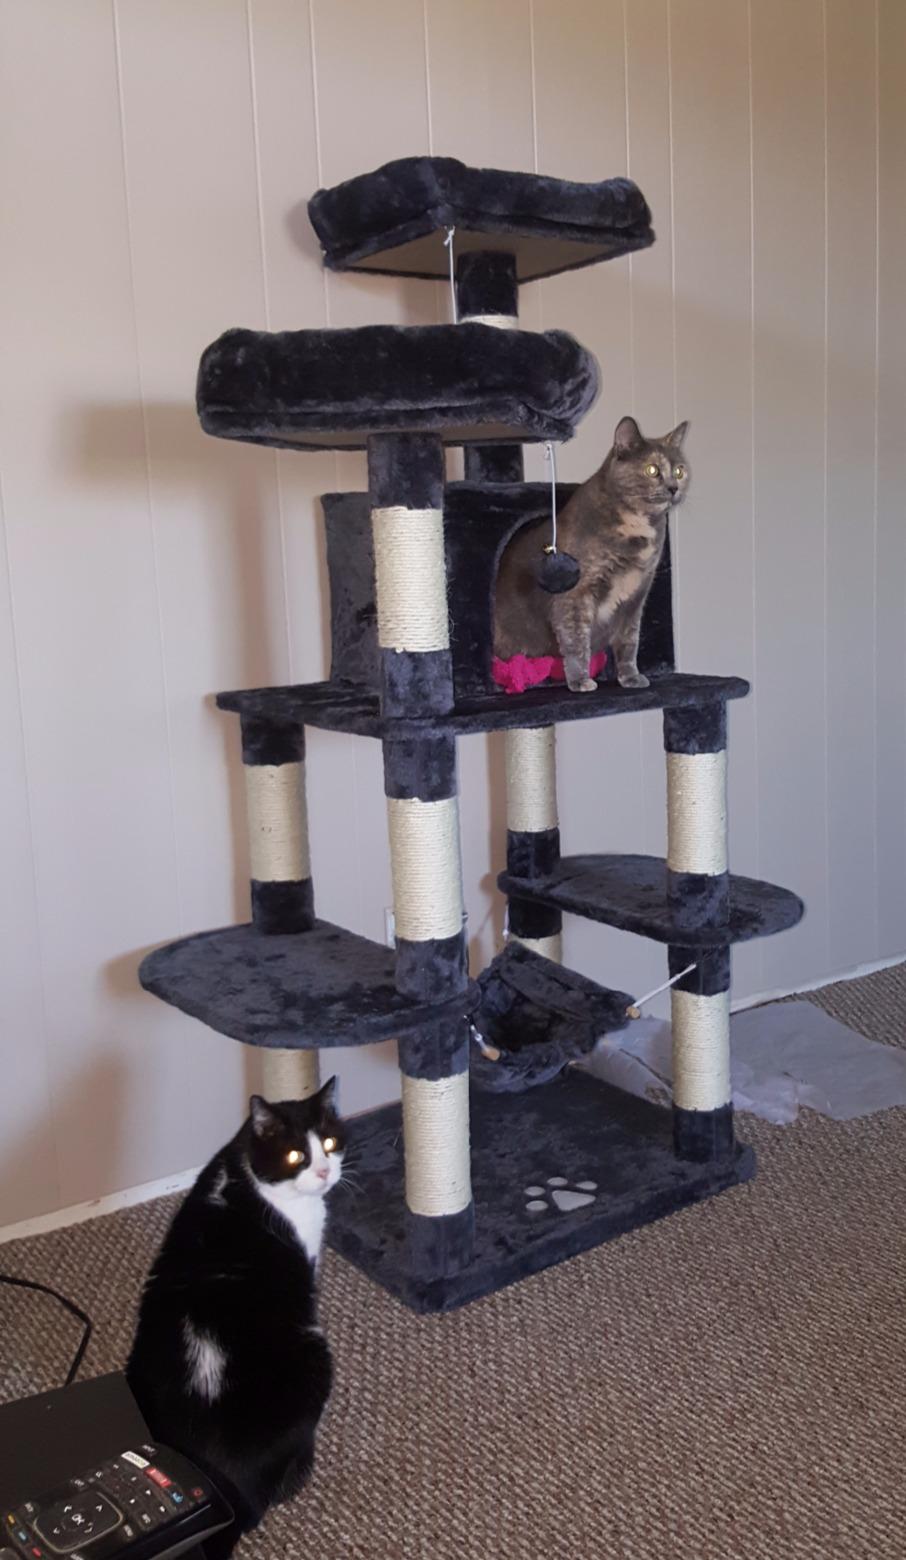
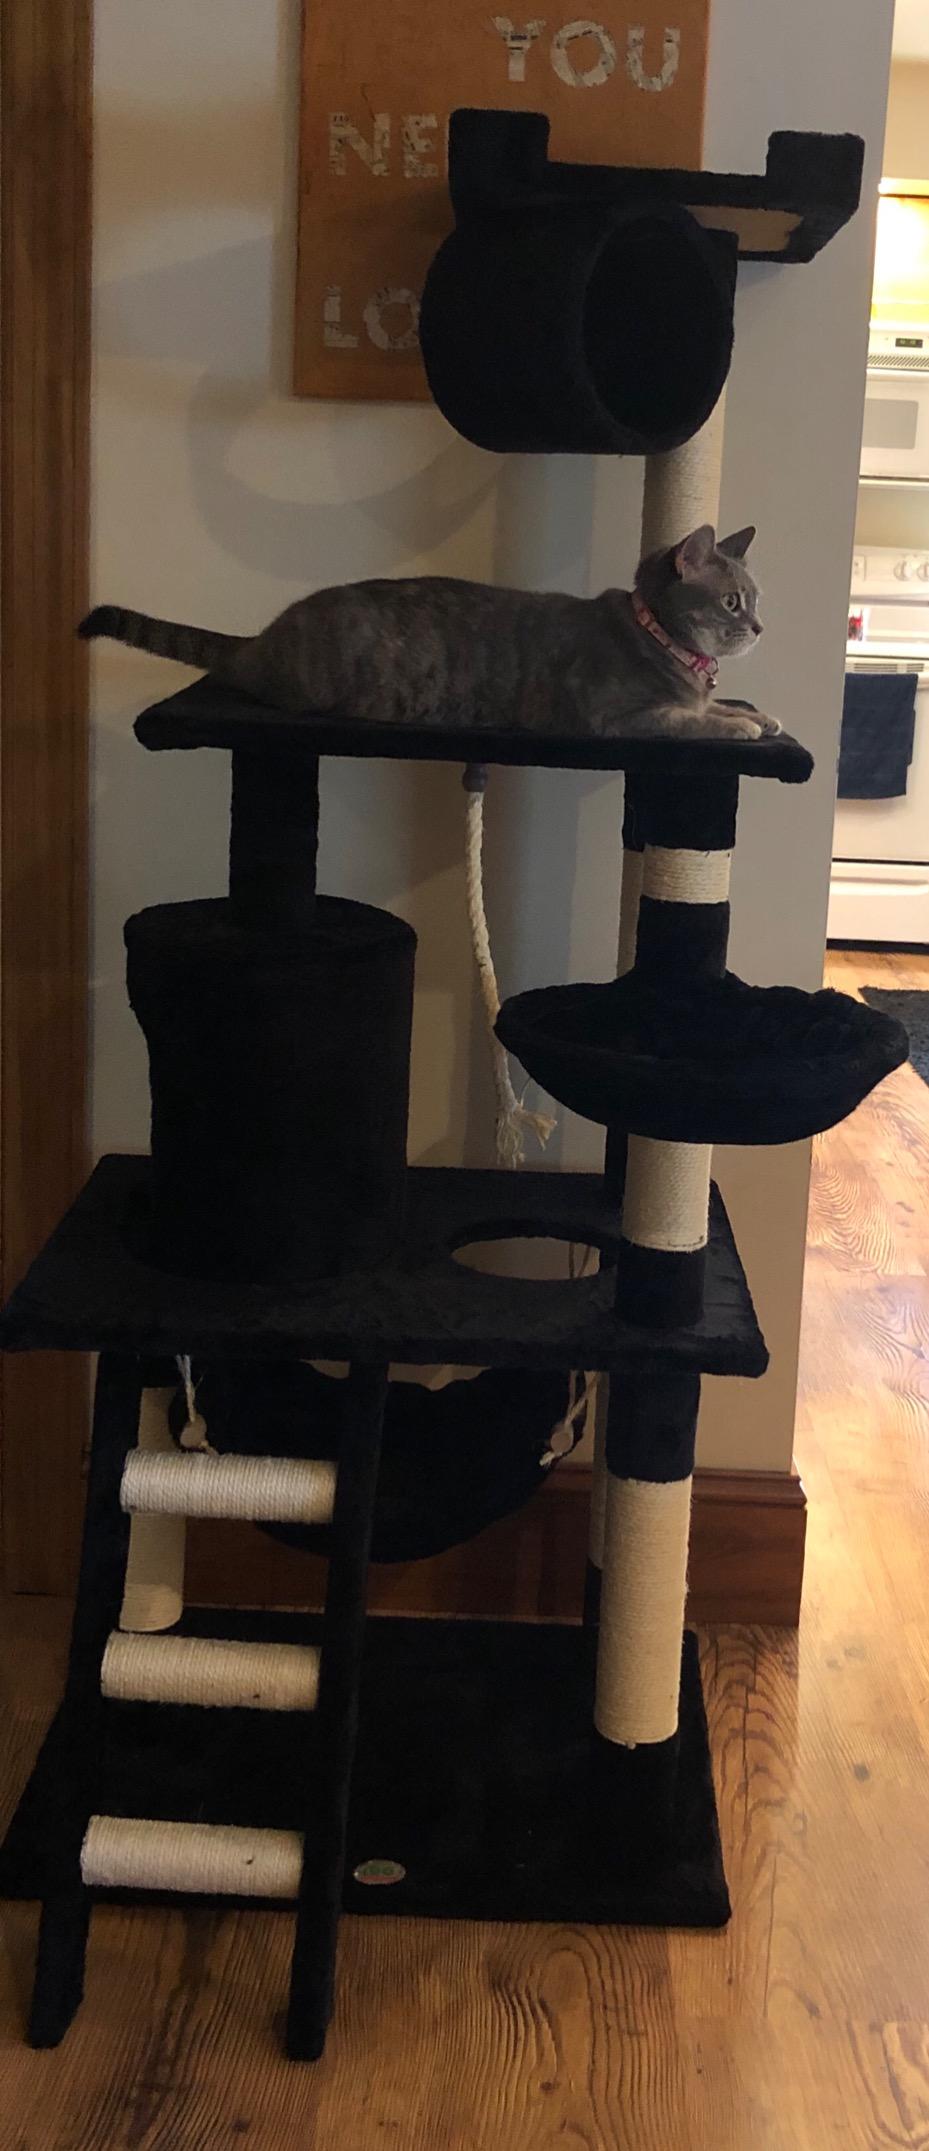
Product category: items_cat tree
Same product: no